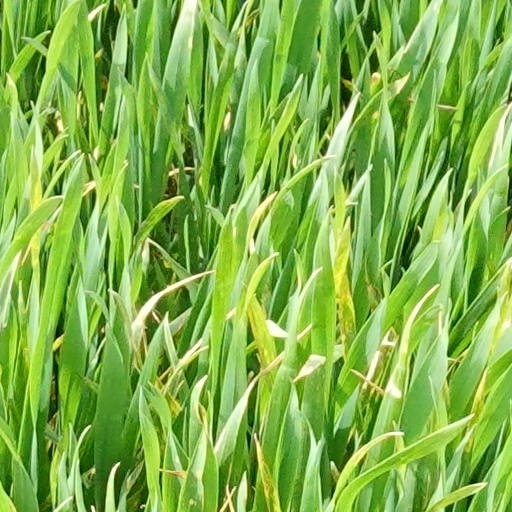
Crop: wheat